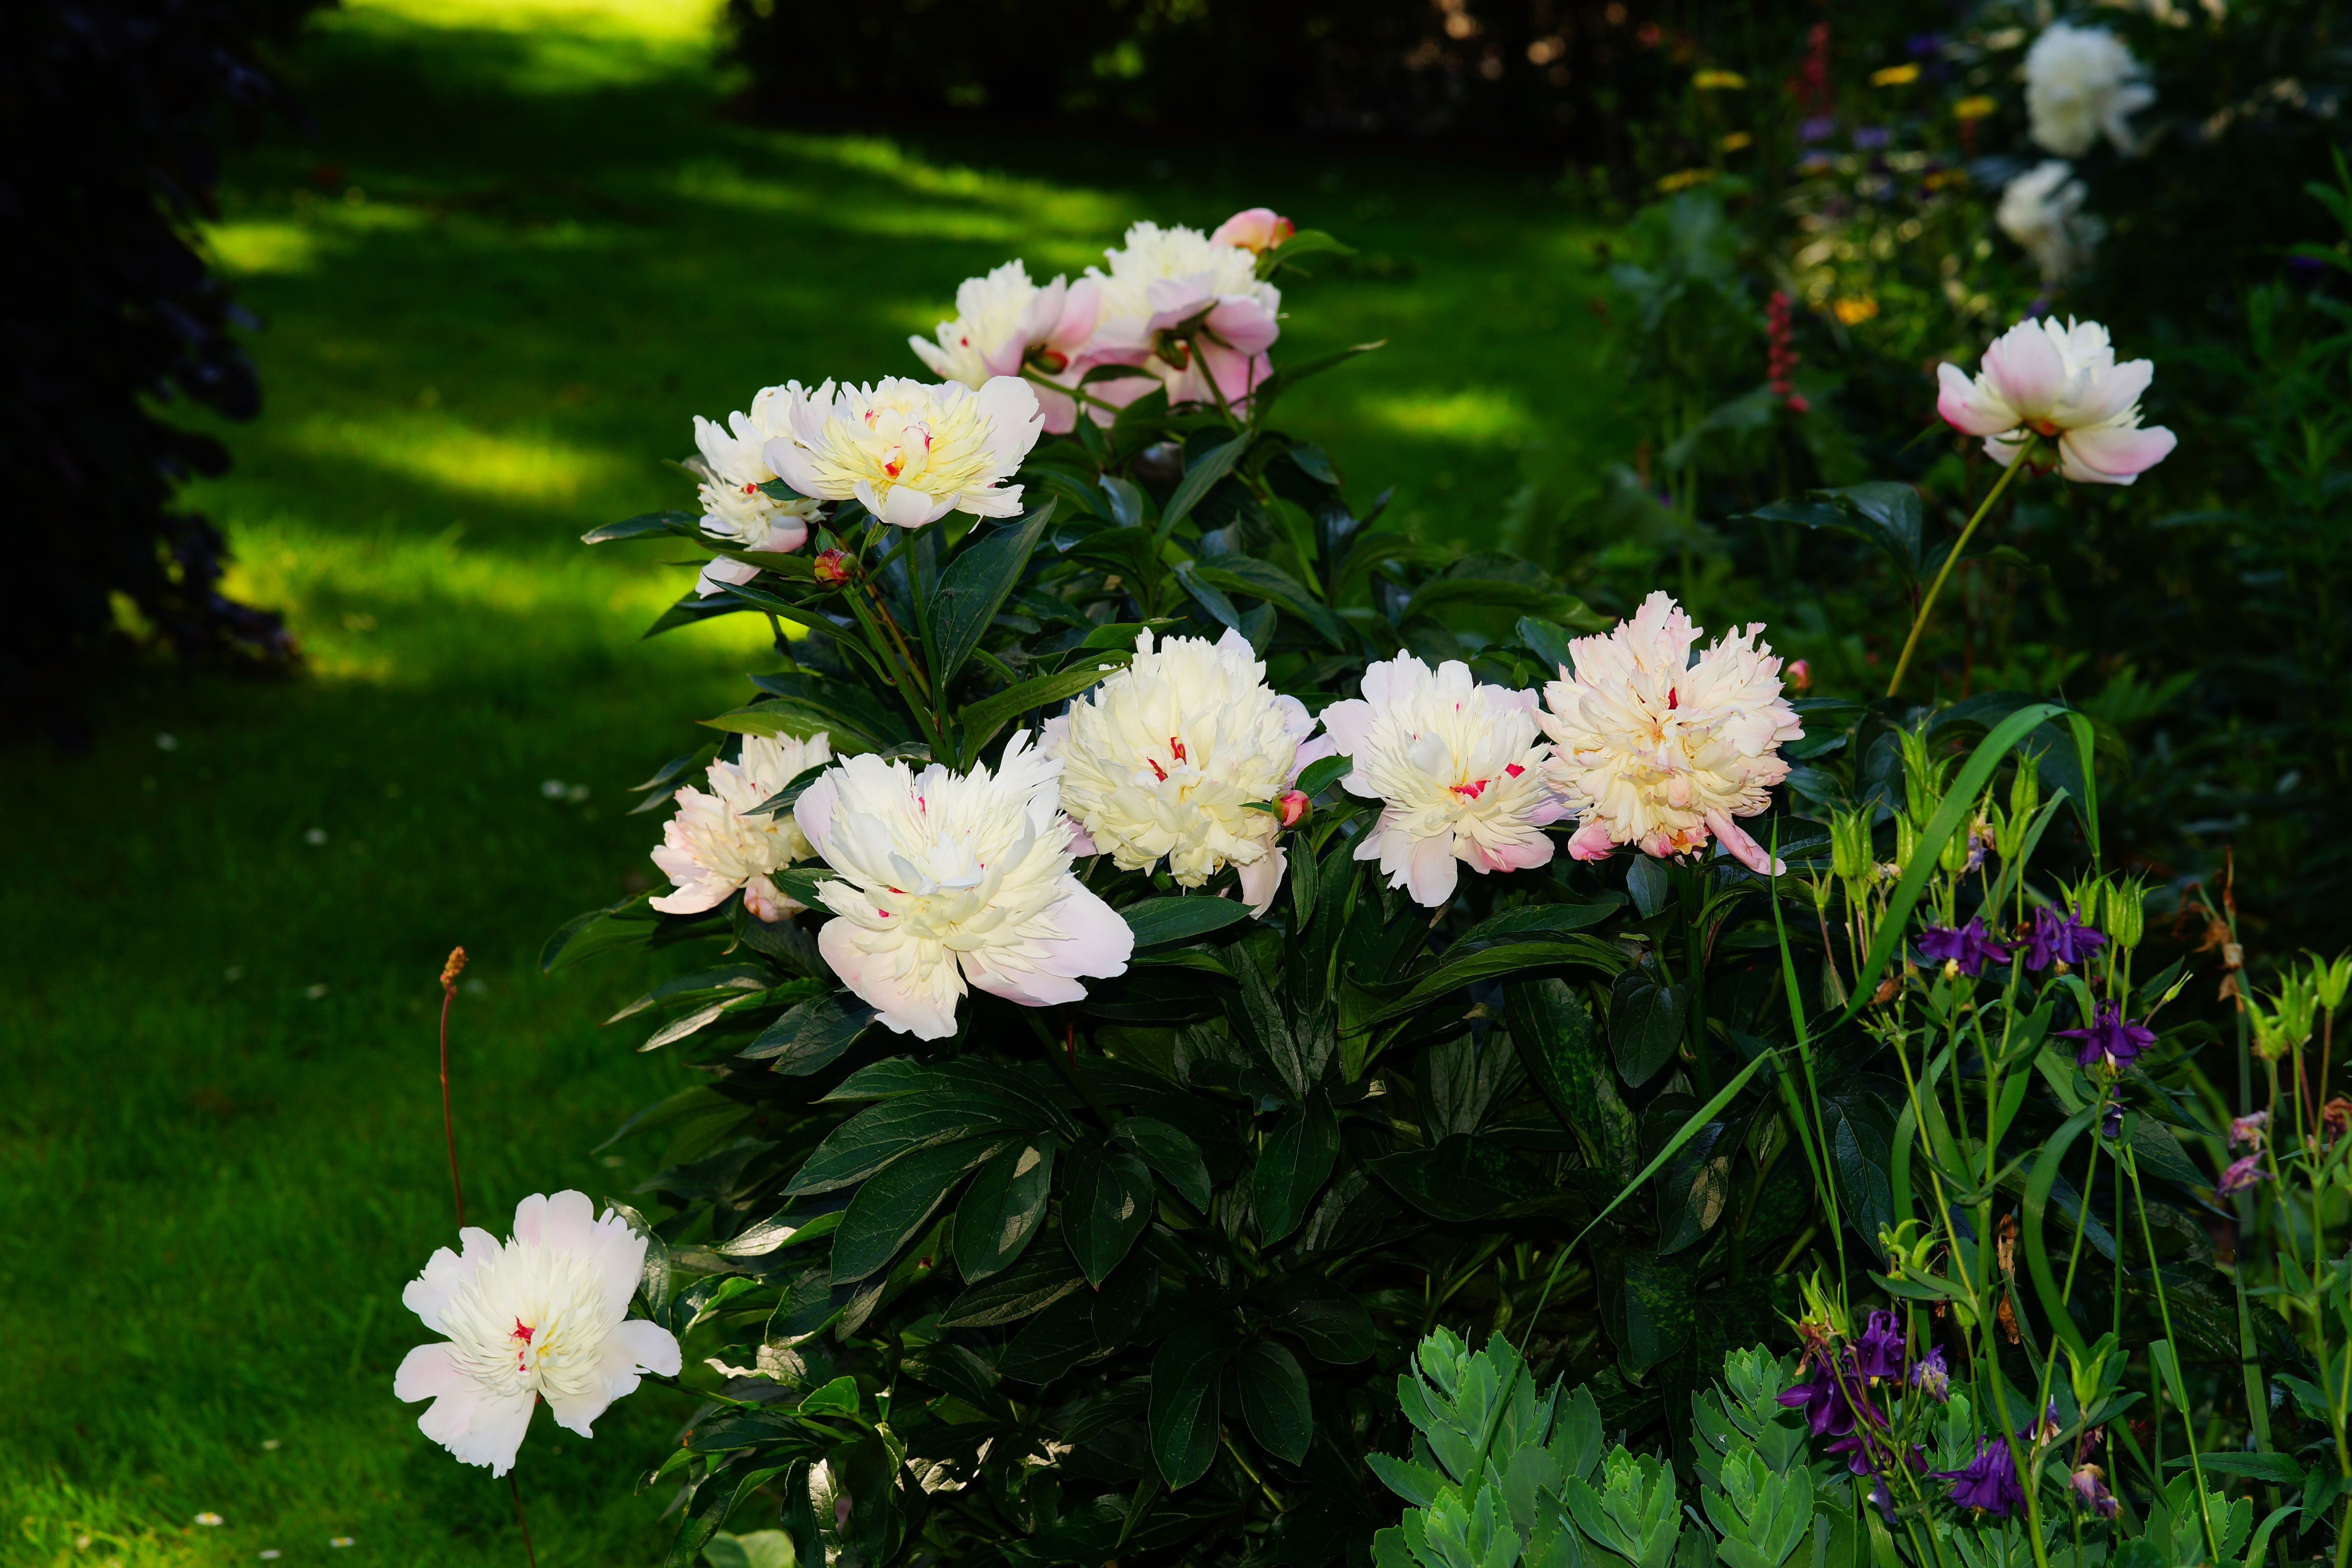
blossom, plant, white, meadow, flower, rose, botany, garden, flora, ornament, wildflower, flowers, shrub, peony, splendor, the beginning of spring, flowering plant, rose family, fr hlingsbote n, land plant